Sofia Skog

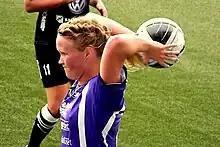

Sofia Skog (born 1 October 1988) is a Swedish footballer who last played for Kopparbergs/Göteborg FC in the fully professional Damallsvenskan, the top Swedish women's league, as a midfielder. Skog played for Jitex BK from 2010 to 2013, where she scored four goals in 76 appearances.